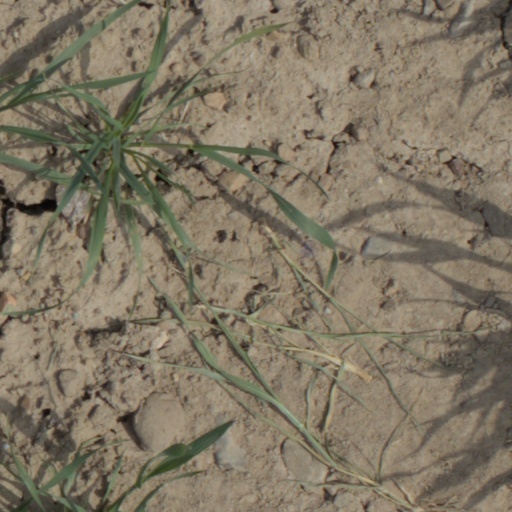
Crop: wheat